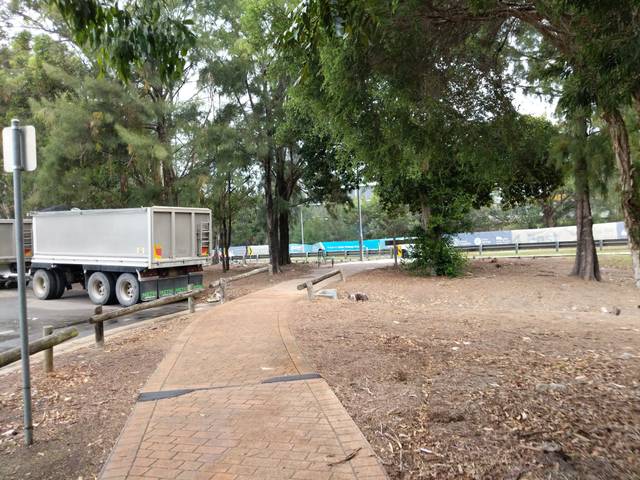
Region: Australia
Coordinates: -33.867, 151.111